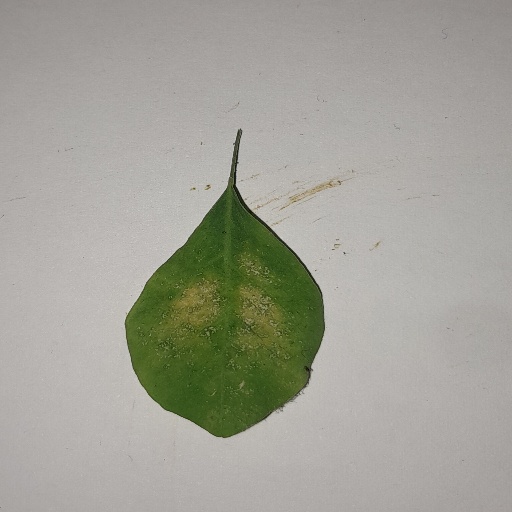
Species: Sojina
Leaf condition: Yellow Leaf